Monument to the Heroes of the Black Army

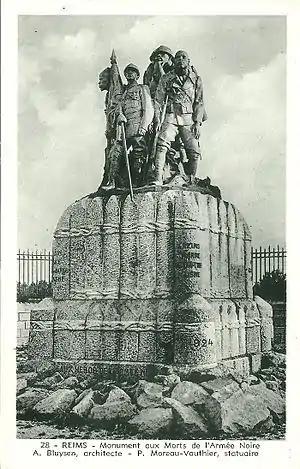
The original replica in Reims

The original replica of the Monument in Reims was erected in 1924 where the Boulevard Henry Vasnier meets the Avenue du Général Giraud. The first stone was placed by Minister of War André Maginot, on 29 October 1922. This ceremony was also addressed by Blaise Diagne, the Senegalese political leader. In July 1924 the monument was inaugurated with a Military and Sports fete presided over by Minister of the Colonies Édouard Daladier. General Louis Archinard was the president of the committee that supervised the erection of the monument, highlighting the role of African troops of the 1st Colonial Infantry Corps in the defense of Reims from the German Army in 1918. They were particularly renowned for their tenacious defence of Fort de la Pompelle. 10,000 people attended the fete which was held immediately following the inauguration. The original monument, consisting of five figures, was a replica of a similar monument erected in Bamako, Mali in January 1924. The monument was dismantled during the German occupation in September 1940. In September 1958, on the occasion of the fortieth anniversary of the Defence of Reims, a new monument was started. This was completed in time for a second inauguration ceremony on 6 October 1963, with Pierre Messmer, Minister of Armies, Jean Sainteny, Minister of veterans, Jacques Foccart, secretary general of the Communauté et les affaires africaines et malgaches, and General Georges Catroux, grand chancellor of the Légion d'honneur. In 2008, on the occasion of the ninetieth anniversary of the defence of Reims, a major ceremony was held in remembrance of the Black Army of Reims, attended by Jean-Marie Bockel, Rama Yade and Adeline Hazan.